Pavlo Khazan

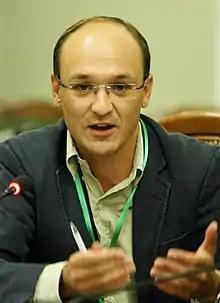

Pavlo Khazan (born November 17, 1974, Dnipro) is a Ukrainian scientist, politician, Lt. Colonel of the Armed Forces of Ukraine, participant in the Russian War in Ukraine, co-founder of the environmental monitoring system, and a Deputy of the Dnipropetrovsk Oblast Council (VII and VIII convocation).